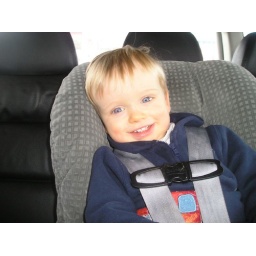
Luke in car seat blue sweatshirt